Smoking in Japan

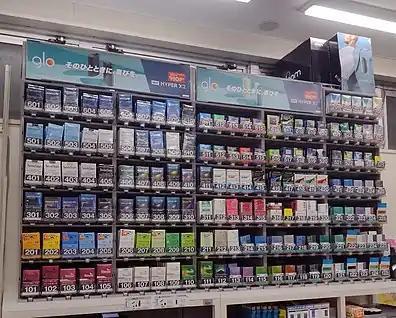
Tobacco on display in a store in Tokyo

Smoking in Japan is practiced by around 20,000,000 people, and the nation is one of the world's largest tobacco markets, though tobacco use has been declining in recent years.